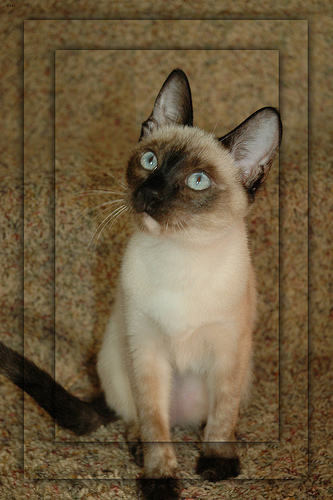
Animal: cat
Breed: Siamese